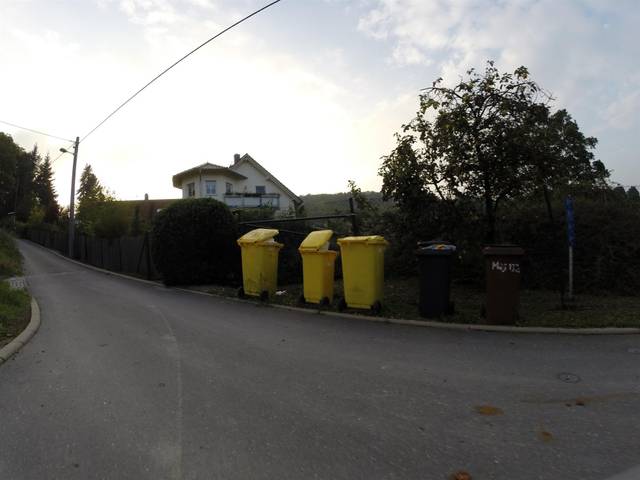
Region: Germany
Coordinates: 50.921, 11.563